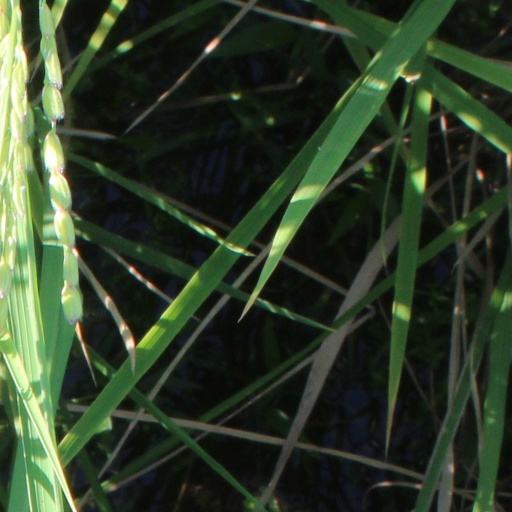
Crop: rice